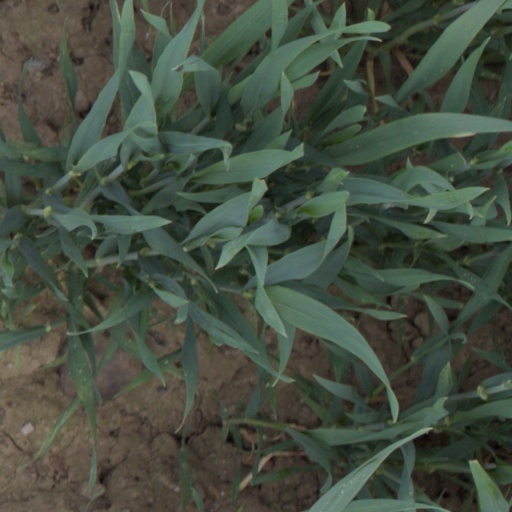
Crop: wheat